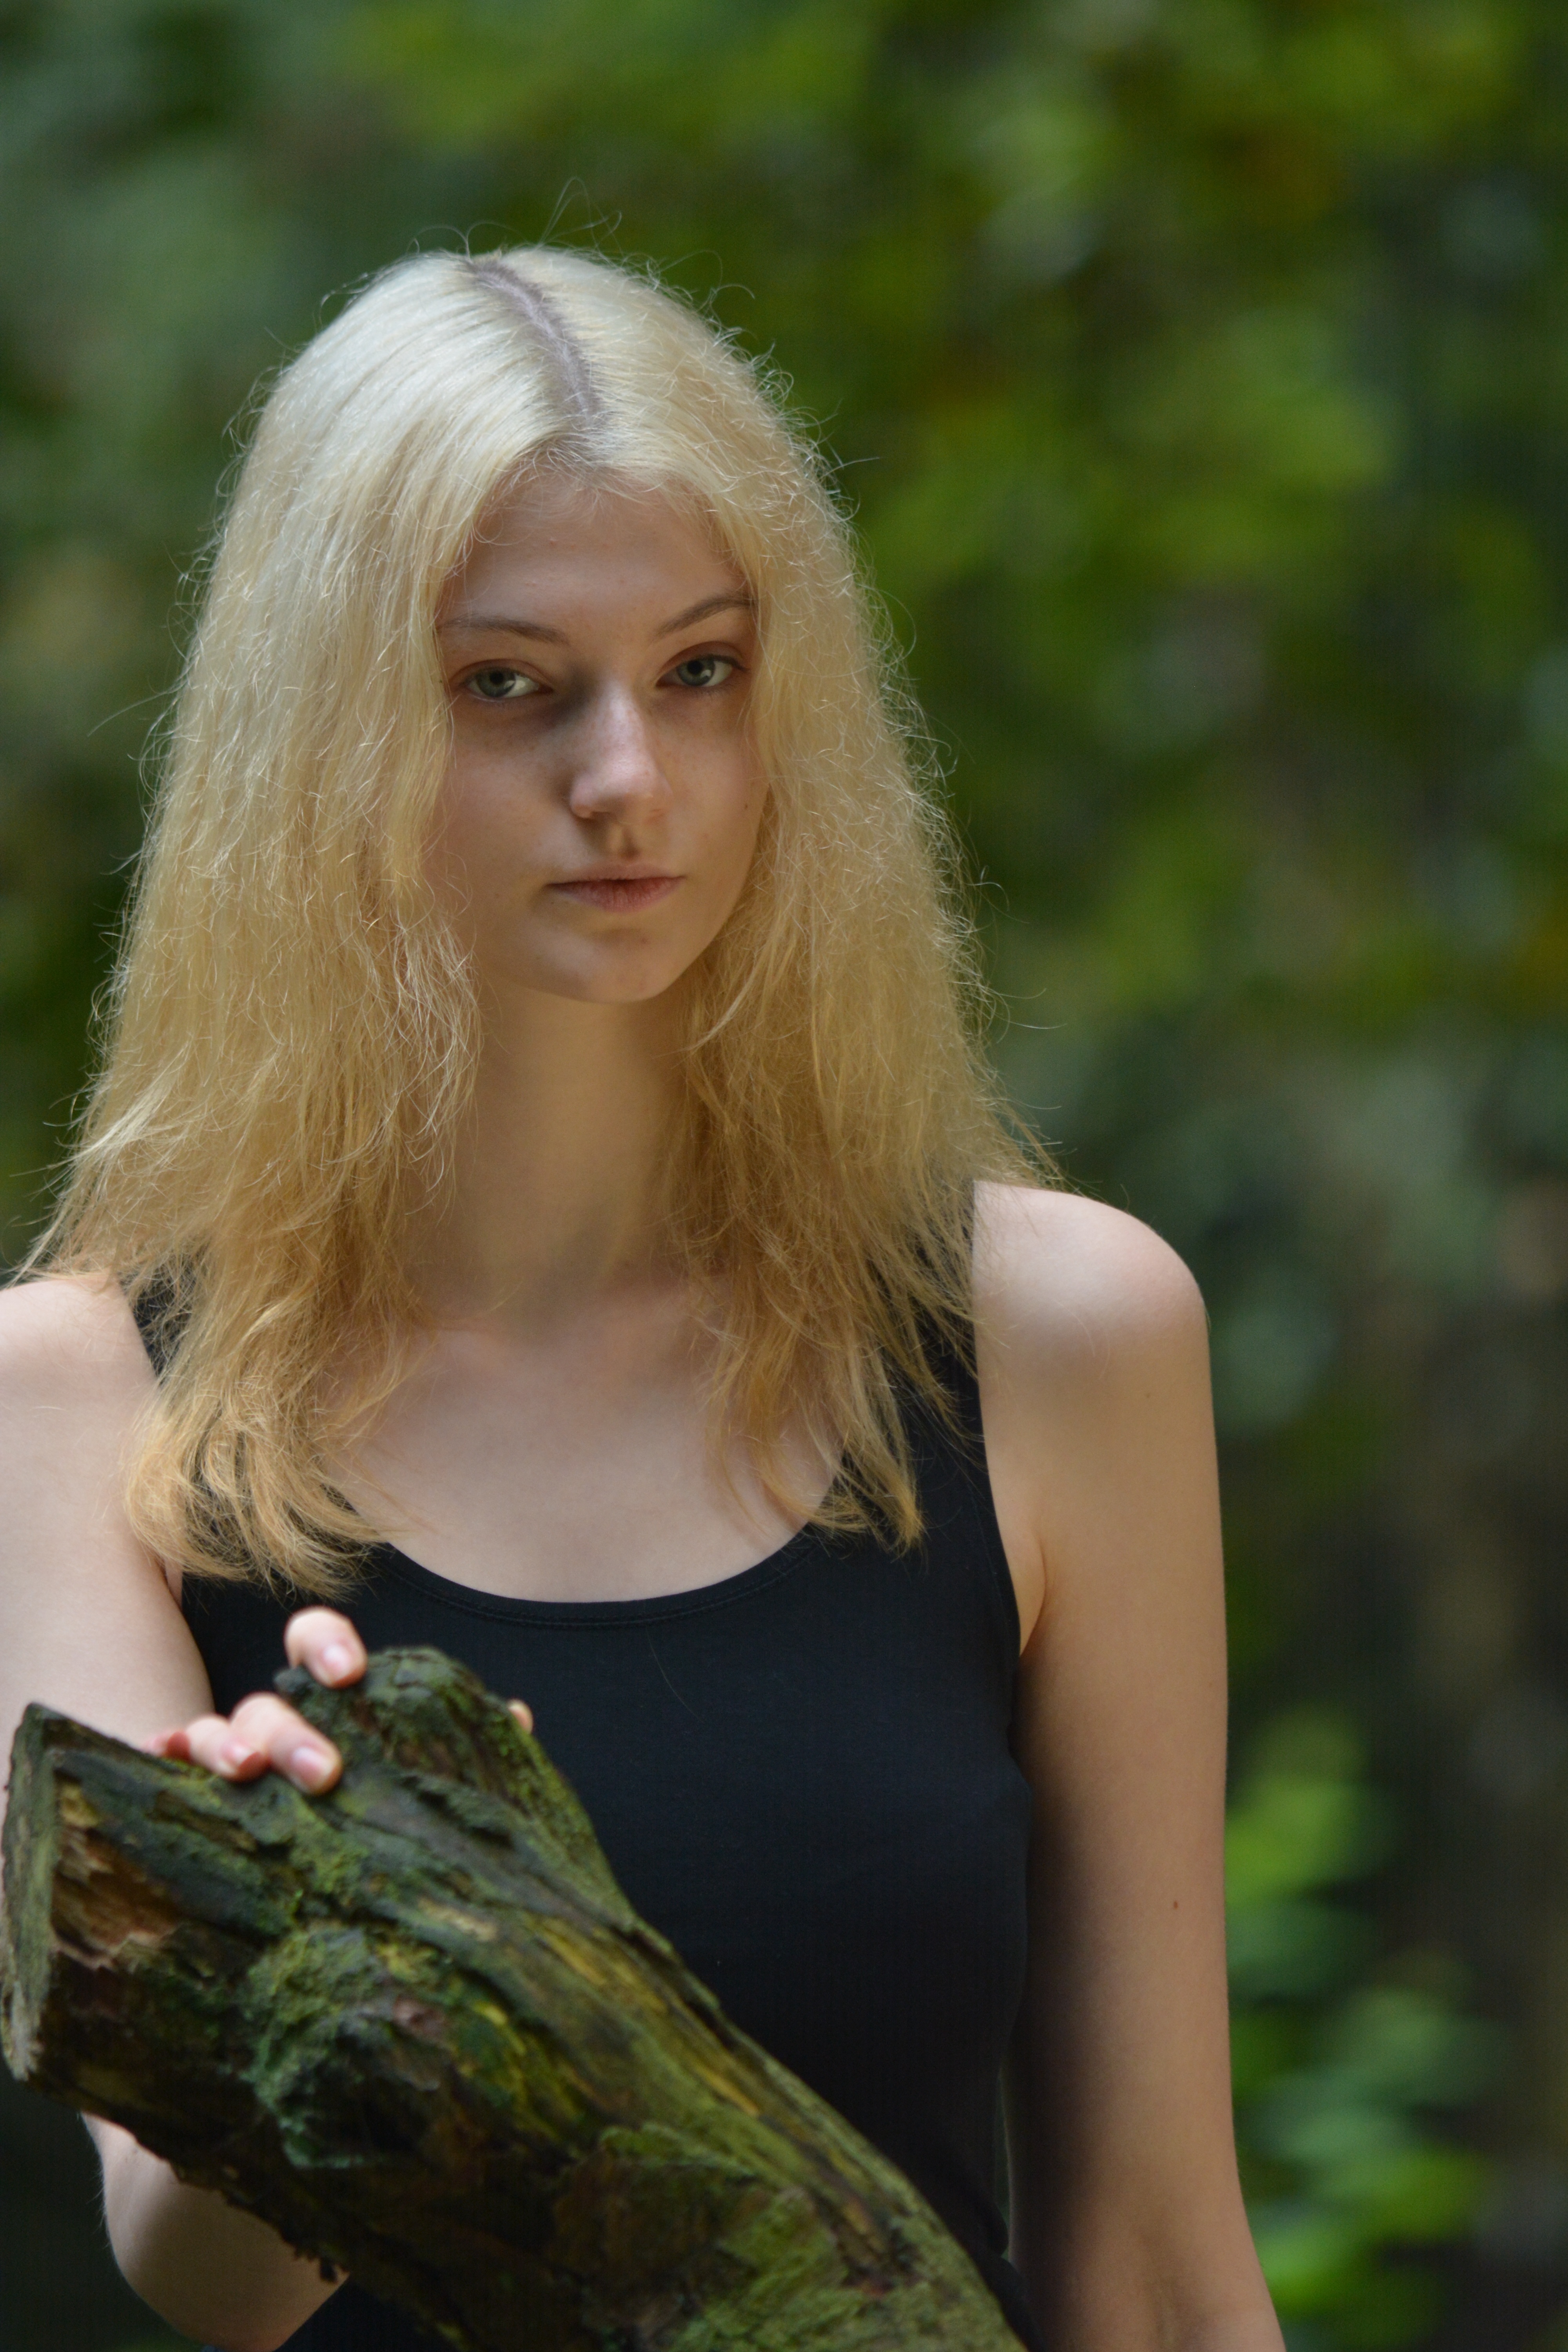
hand, forest, person, wood, girl, woman, hair, photography, cute, moss, portrait, model, green, fashion, lady, blonde, hairstyle, tree branch, long hair, outdoors, shooting, dress, daylight, eye, beauty, beautiful, blond, slim, photo shoot, brown hair, black top, portrait photography, art model, human hair color